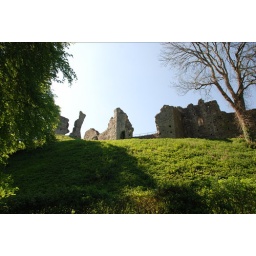
Okehampton castle from the pasture under its walls.